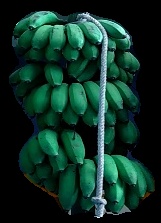
Variety: rasbale
Grade: grade2